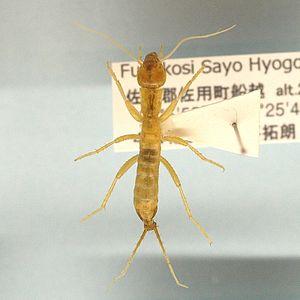
Les Grylloblattidae constituent l'unique famille du sous-ordre des Grylloblattodea, un groupe qui comprend des insectes extrêmophiles, sans ailes, qui vivent dans le froid en haute altitude. Ils appartiennent, avec les Mantophasmatidae, à l'ordre des notoptères.